HYAL1

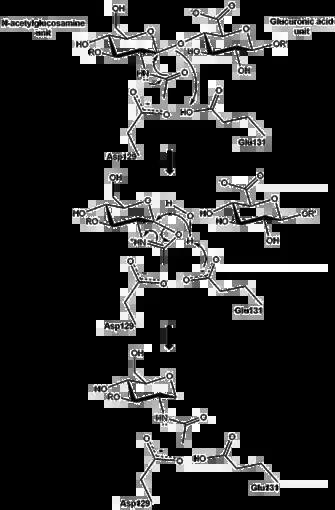
Mechanism of hyaluronan degradation.

HYAL1 is responsible for the hydrolysis of intracellular hyaluronan of all sizes into fragments as small as tetrasaccharides.